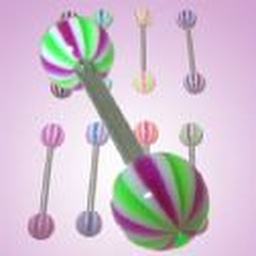
Assorted colours in beach style ball tongue bars 1.6 x 11mm 316L Surgical Steel